William Camp Gildersleeve

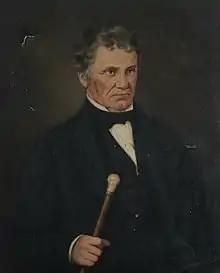
William Camp Gildersleeve

William Camp Gildersleeve (1795–1871) was a merchant and abolitionist whose home in Wilkes-Barre, Pennsylvania was a stop on the Underground Railroad. He won national acclaim from abolitionists for his testimony in front of the U.S. Supreme Court in the 1853 Fugitive Slave case "Maxwell v. Righter".